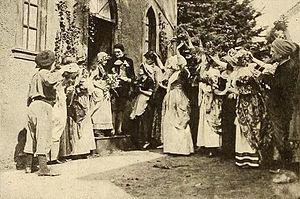
Enoch Arden est un film américain muet réalisé par Christy Cabanne, sorti en 1915.